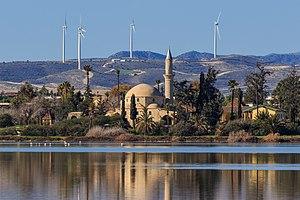
Chypre, en grec Κύπρος, en turc Kıbrıs, est une île située dans le bassin Levantin qui constitue la partie la plus orientale de la mer Méditerranée, souvent considérée comme européenne mais située à 69 kilomètres au sud de l'Anatolie et à 104 km à l'ouest de la Syrie. Cette position n'empêche pas Chypre d'être membre de l'Union européenne, de facto pour sa partie sud, de jure pour toute l'île. En 2010, elle est peuplée d’environ 1 150 000 habitants, majoritairement Chypriotes grecs.
La Hala Sultan Tekke ou la Mosquée de Umm Haram est un sanctuaire musulman sur la rive ouest du Lac salé, près de Larnaca, à Chypre. Umm Harâm est la nourrice du prophète islamique Mahomet.
L’histoire de Chypre est celle d'une île méditerranéenne située au carrefour de l'Europe, du Levant et de l'Afrique.